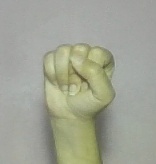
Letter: saad